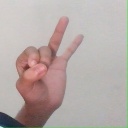
अक्षर: ण